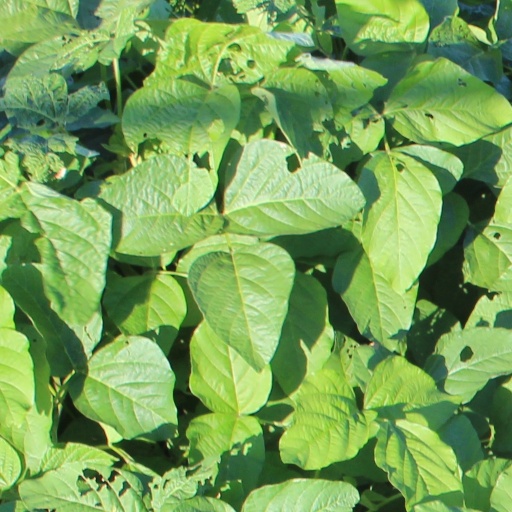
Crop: soybean